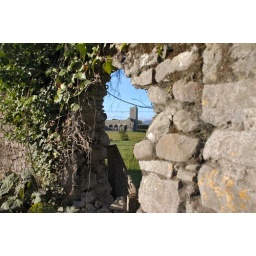
Ardfert Friary through hole in wall along Sackville road - 7/9/2004 7:18:27 AM